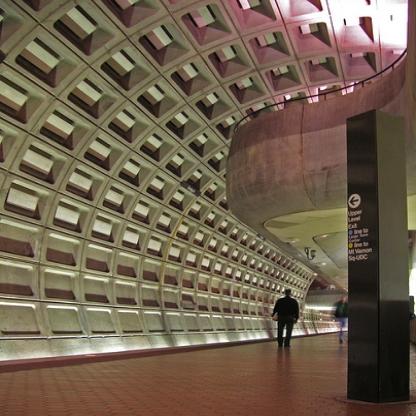
Scene: Indoor